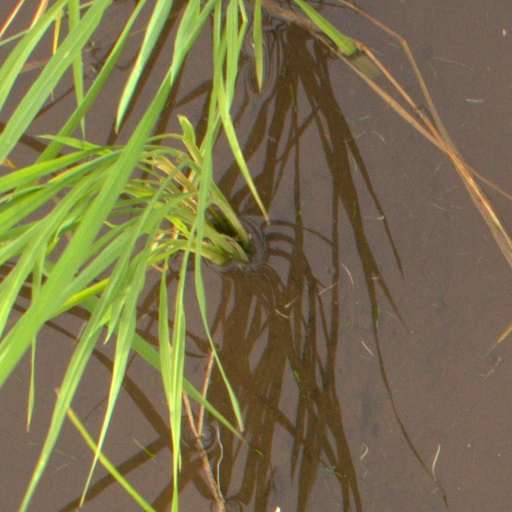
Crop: rice